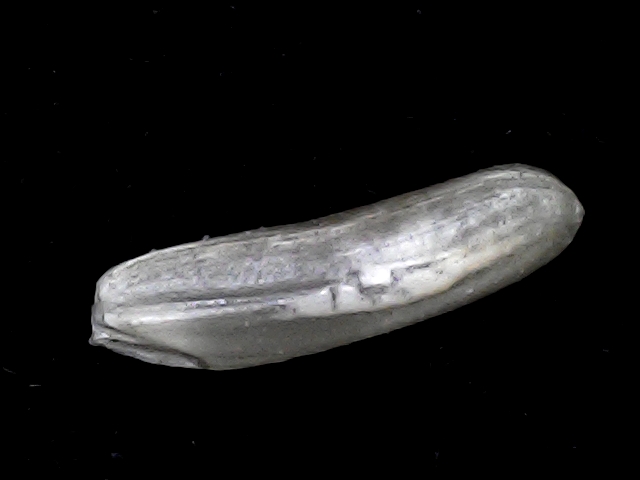
Rice variety: BD57